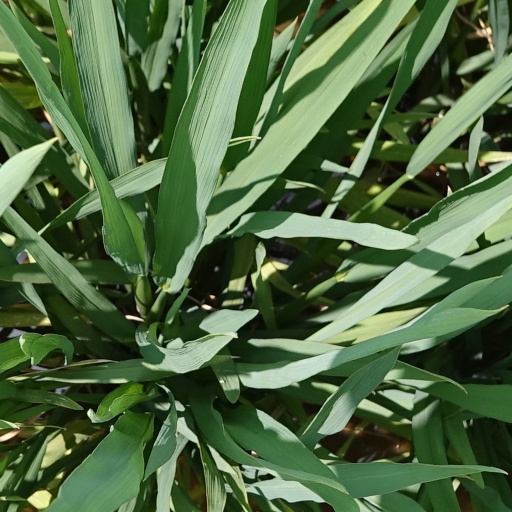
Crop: rice